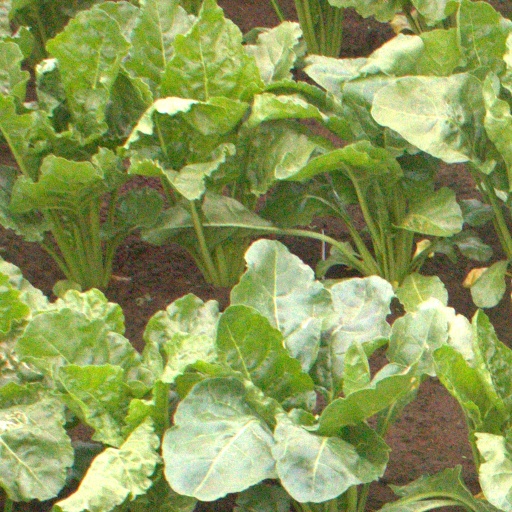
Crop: sugar beet